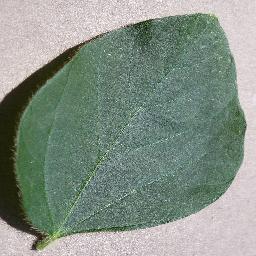
Label: Soybean___healthy